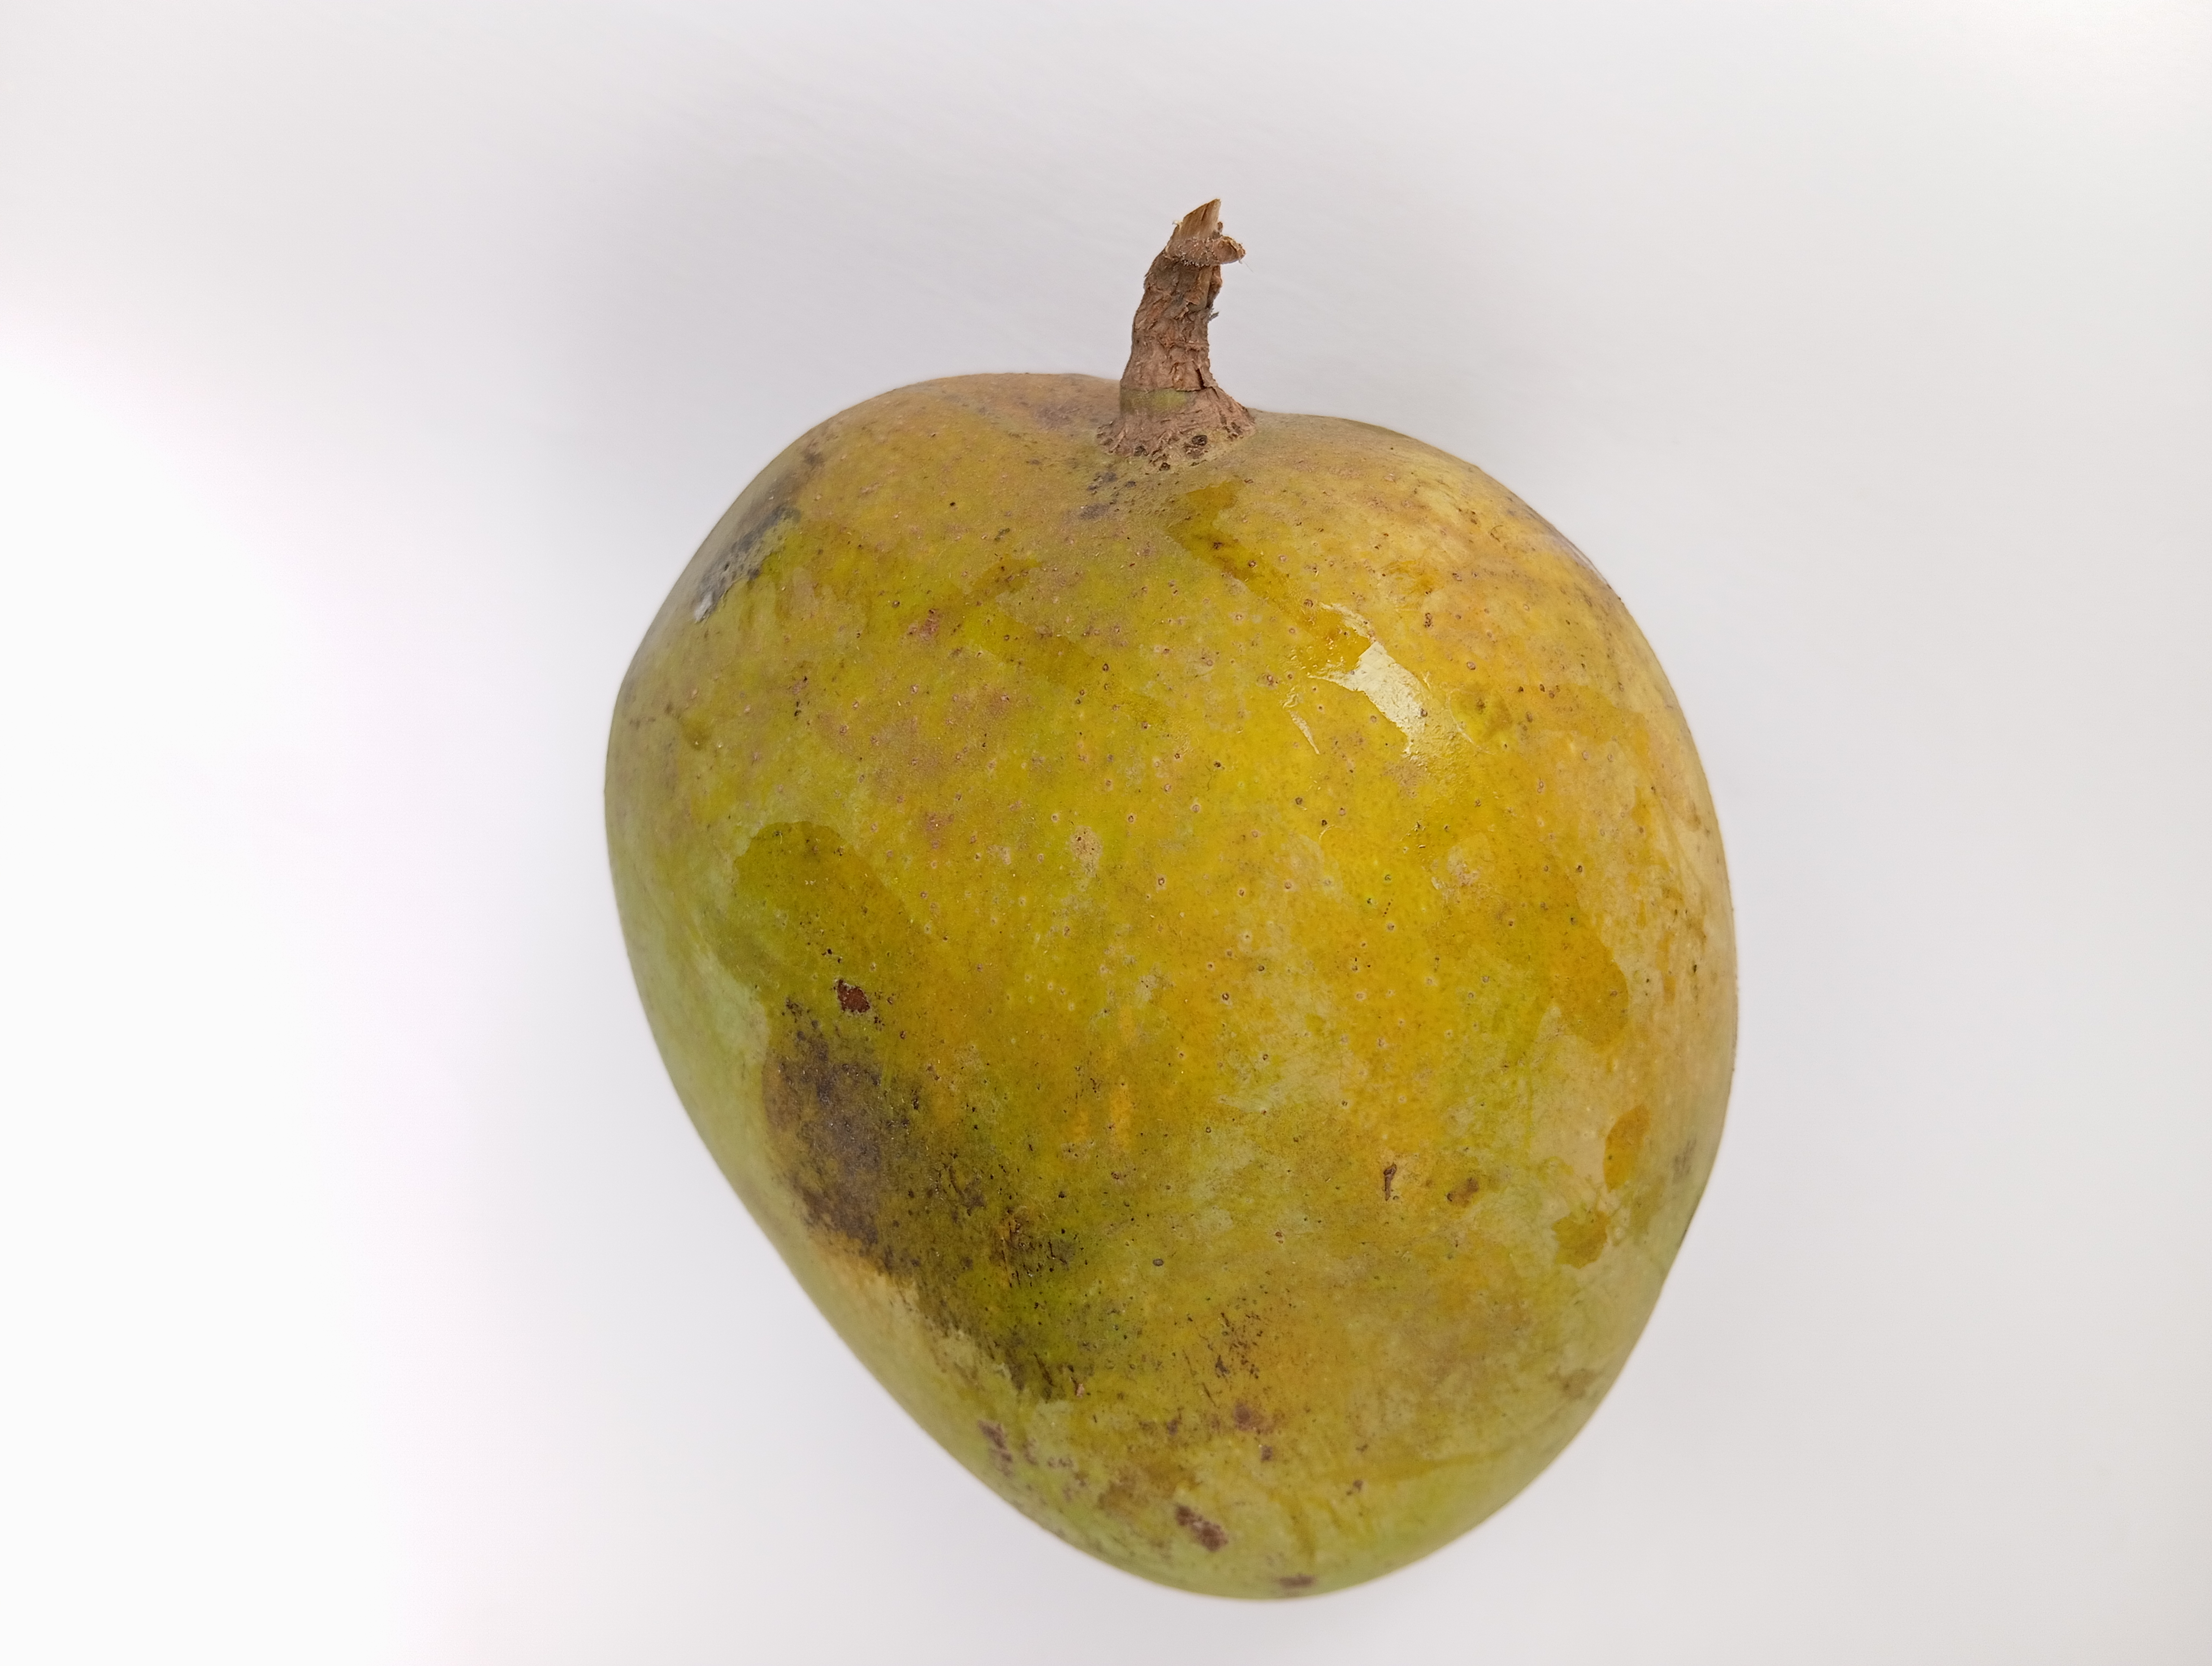
Mango variety: GobindoBhog